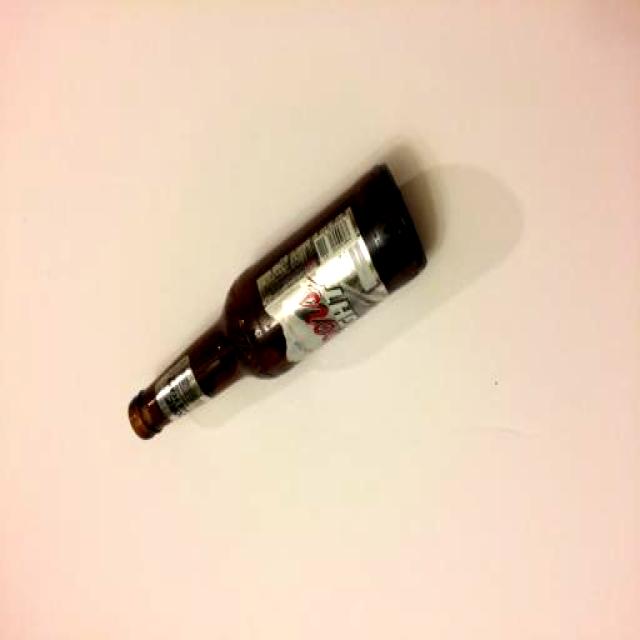
Label: Glass